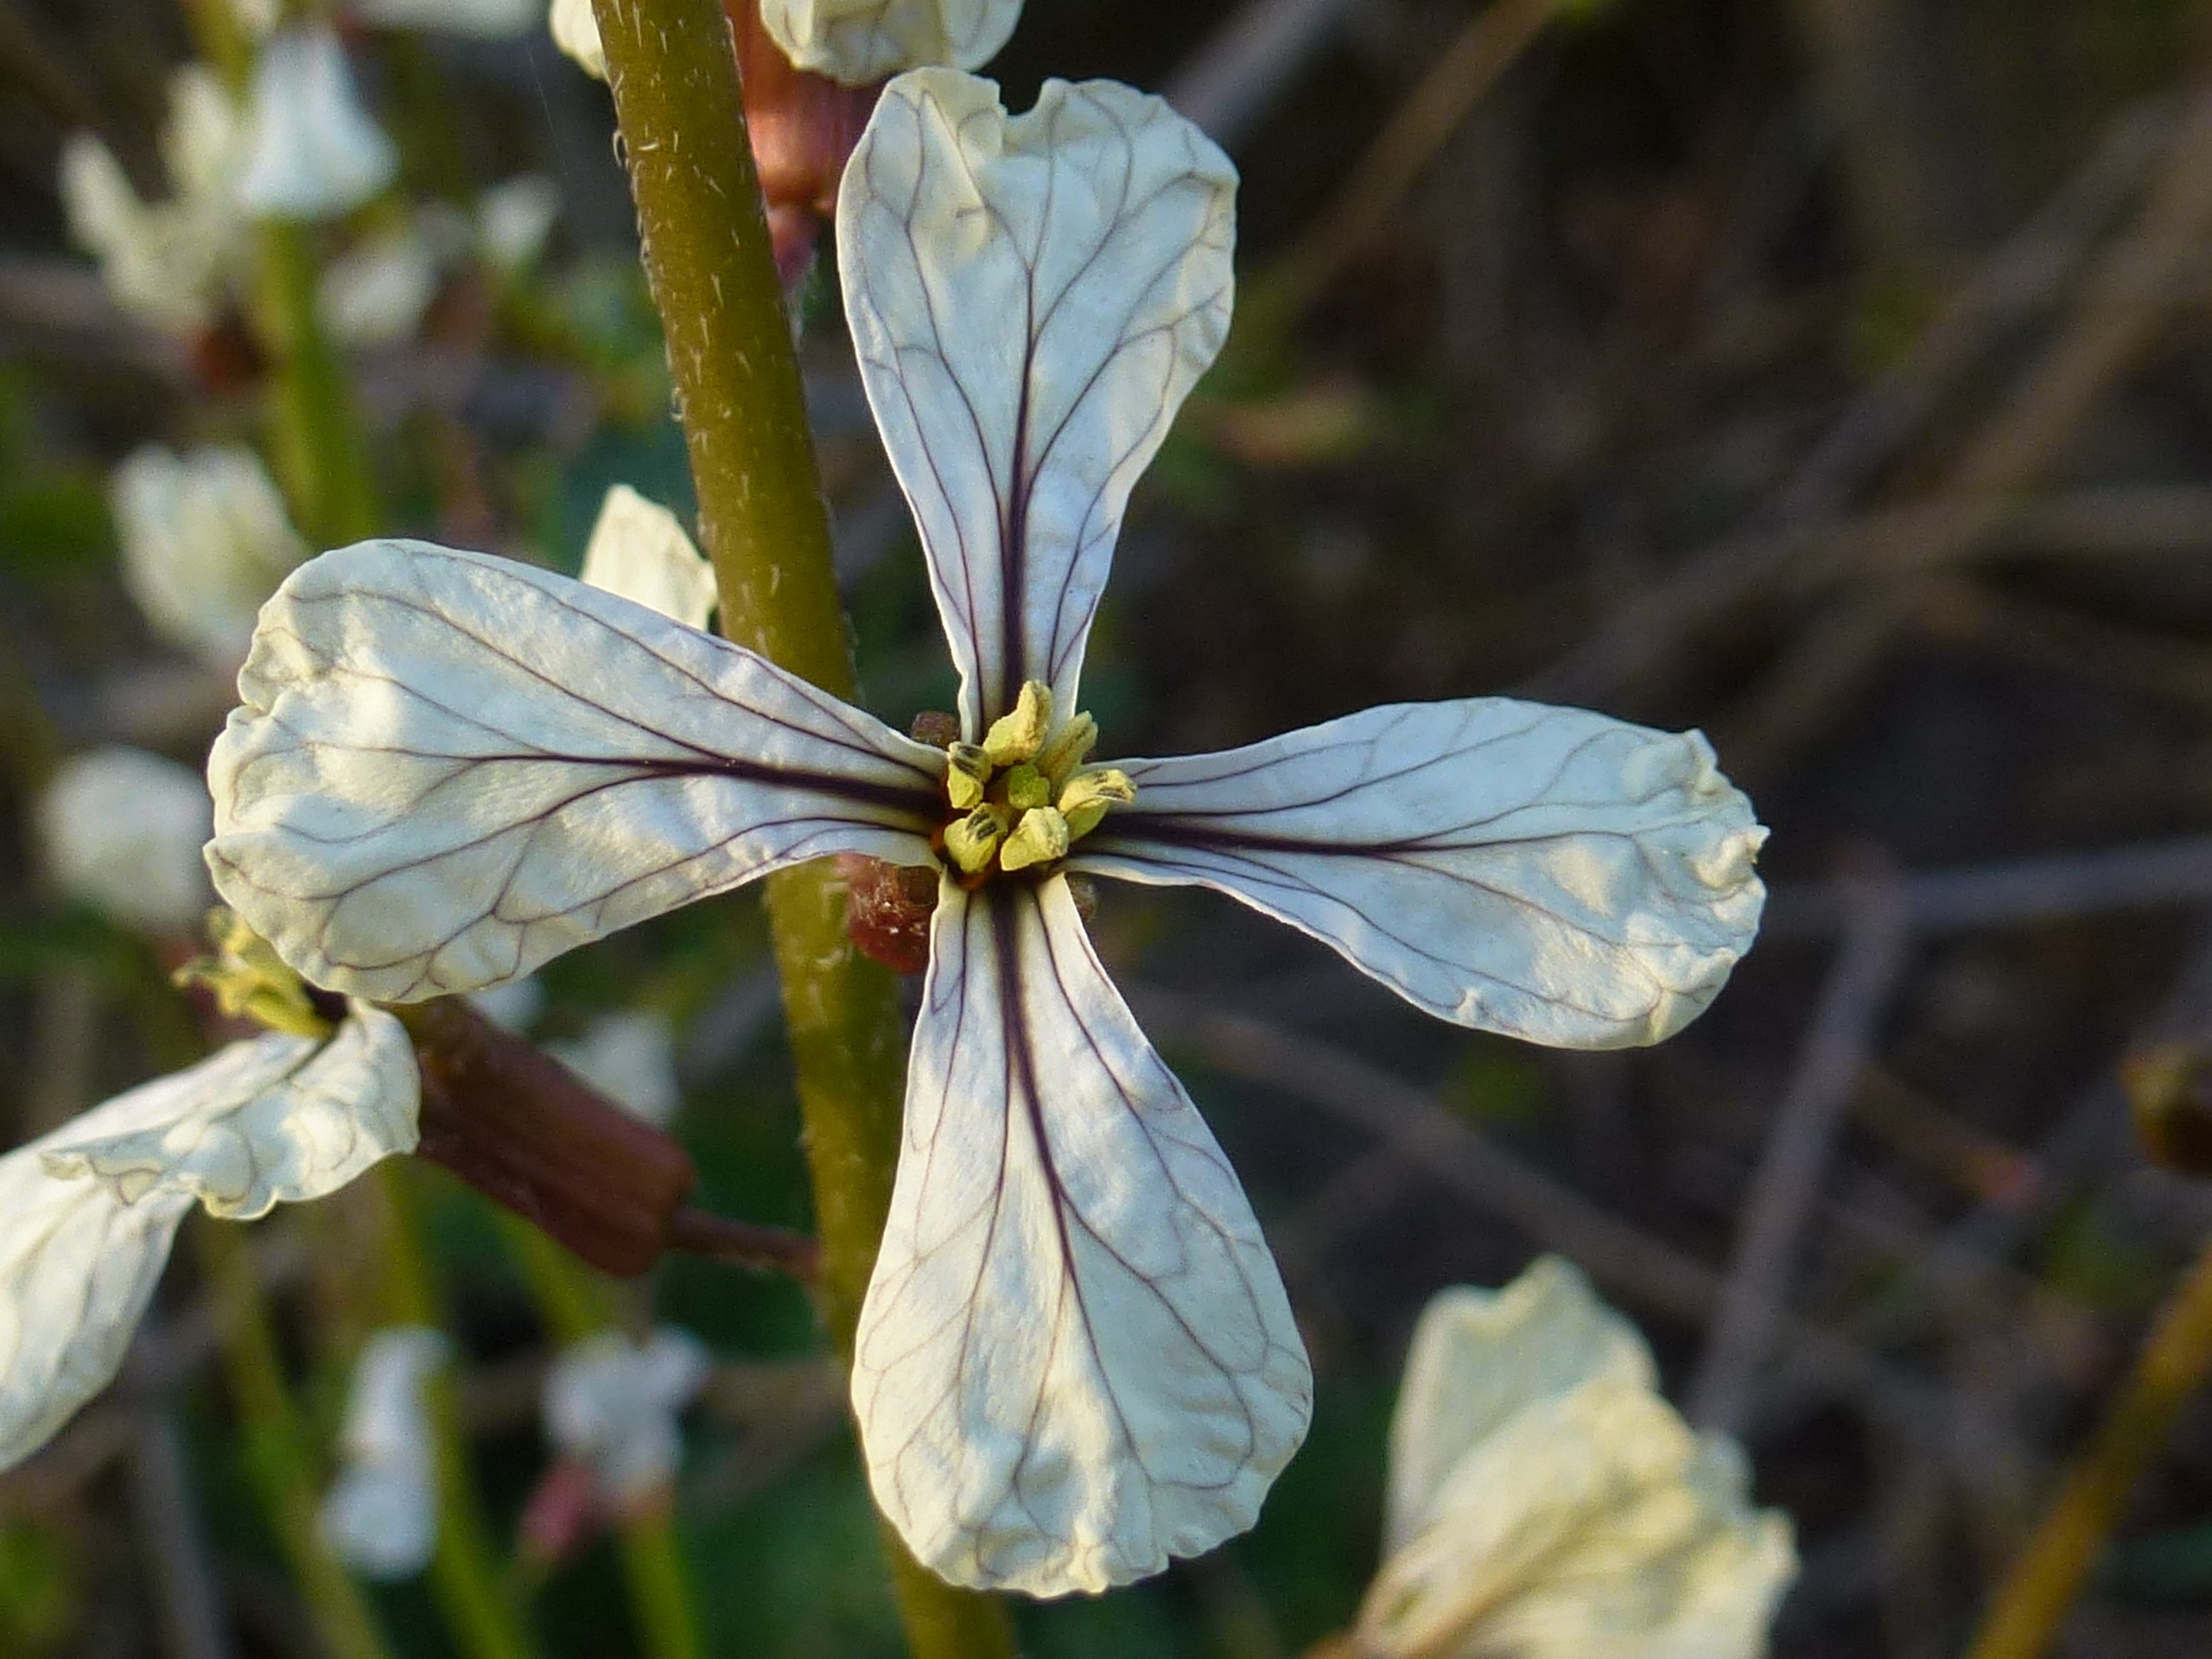
nature, blossom, plant, leaf, flower, bloom, spring, produce, insect, botany, cross, flora, fauna, invertebrate, wildflower, close up, tender, macro photography, flowering plant, land plant